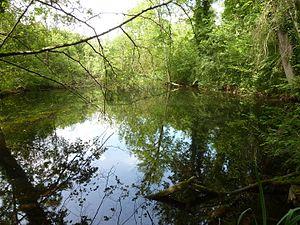
Réserve naturelle de l’île du Rohrschollen à Strasbourg.
La réserve naturelle nationale de l'île de Rhinau est une réserve naturelle nationale d’Alsace en région Grand Est. Elle a été créée en 1991 et protège 307 hectares de forêt alluviale rhénane.